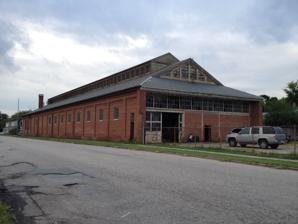
Building: South Chappell Street Car Barn
Country: United States of America
Year built: 1903
Street car depot in Petersburg, Virginia, US United States historic place South Chappell Street Car Barn U.S. National Register of Historic Places Virginia Landmarks Register Show map of Virginia Show map of the United States Location 124 South Chappell St., Petersburg , Virginia , United States Coordinates 37°13′48″N 77°26′2″W / 37.23000°N 77.43389°W / 37.23000; -77.43389 Area 1.2 acres (0.49 ha) Built 1899 ( 1899 ) -1903 NRHP reference No. 09000066 VLR No. 123-5421 Significant dates Added to NRHP February 25, 2009 Designated VLR December 18, 2008 South Chappell Street Car Barn is a historic street car repair building located at Petersburg, Virginia . It was built between 1899 and 1903, and is a one-story, 16 bay long, rectangular brick building.  It has a steel truss roof and monitor roof window .  Also on the property is a contributing one-story frame building. It was listed on the National Register of Historic Places in 2009. References